List of historic properties in Douglas, Arizona

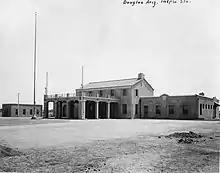
Douglas, Arizona border station as seen in 1933

This is a list, which includes a photographic gallery, of some of the remaining historic buildings, houses, structures and monuments in Douglas, Arizona, a city in Cochise County. There are various historic structures in Douglas which are located in G Street known as the Douglas Historic District. Some of the structures are individually listed in the National Register of Historic Places (NRHP). Douglas has three more historical districts besides the Douglas Historic District. The other three historic districts are the Douglas Residential Historic District, the Douglas Sonoran Historic District and the Rucker Canyon Archeological District.